Ghana national football team

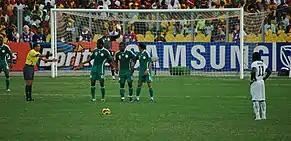
Vs. Nigeria in the 2008 Africa Cup of Nations Quarter-Final

A rivalry is with the Super Eagles, the Nigeria national team. The "Battle of Supremacy on the Gulf of Guinea" is between two of the "most successful teams on the African continent". The proximity of the two countries to each other, a dispute between the different association football competitions and wider diplomatic competition for influence across West Africa add to this rivalry. The match between these two countries is called the Jollof derby.